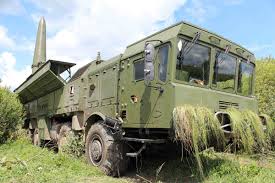
Label: Air Defense